2011 Vacansoleil–DCM season

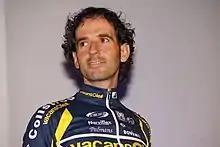
Ezequiel Mosquera, who was second for in 2010, failed to start the 2011 race due to an ongoing investigation into a positive doping test.

Although the team had 2010 runner-up Mosquera on their books, they elected not to send him – having been on the team's pre-selection list – to the race due to the ongoing investigation into his positive doping case for hydroxyethyl starch. Instead, the team elected to place leadership upon the shoulders of Poels, who had taken second place and a stage victory in the Tour de l'Ain, held one week before the Vuelta. The team started with another mediocre performance in the team time trial, coming in 18th of the 22 teams, but Pidgornyy was part of a successful four-man breakaway on the third stage, and although he eventually finished 15 seconds down on the eventual stage winner Pablo Lastras, Pidgornyy moved into fourth place in the general classification.